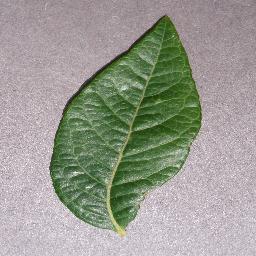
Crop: blueberry
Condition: healthy